Changhua County

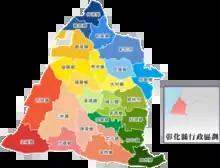
Map of Changhua County

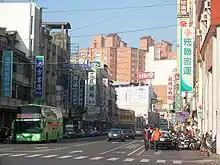
Changhua City, the capital of Changhua County

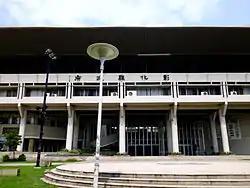
Changhua County Government

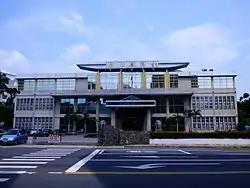
Changhua County Council

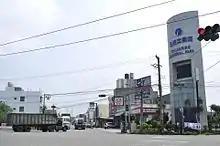
Chuansing Industrial Park in Shengang Township.

Changhua County is divided into 2 cities, 6 urban townships and 18 rural townships. Changhua City is the seat of the county which houses the Changhua County Government and Changhua County Council. Changhua County has the highest number of urban townships of all counties in Taiwan. It also has the second highest number of rural townships after Pingtung County. The current Magistrate of Changhua County is Wang Huei-mei of the Kuomintang.